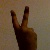
The image shows a hand gesture representing the number 2 in Indian Sign Language.